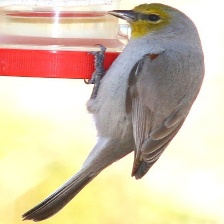
Species: VERDIN
Scientific name: AURIPARUS FLAVICEPS